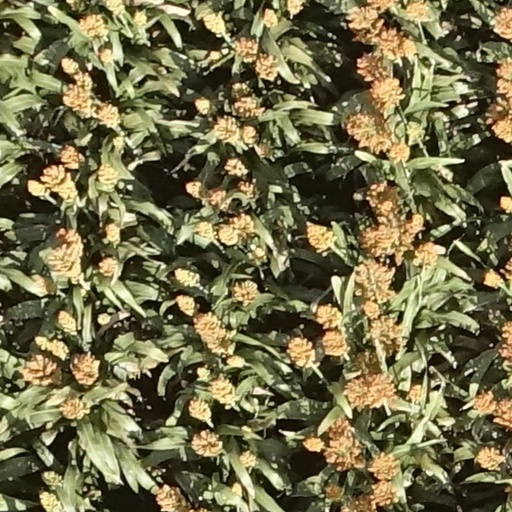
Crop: sorghum